Pesa 214M

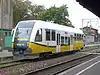
Lower Silesian SA135-002

The 214M family of diesel railcars are single-space vehicles powered by diesel engines. Some design solutions from the railroad car were used in their construction. The railcar's dimensions are 24.5 m in length, 2.89 m in width, and 4.135 m or 4.084 m (Masovian Railways version) in height. The service weight of the railcars ranges from 52 to 62 t. The first produced railcar, weighing 52 t, was the lightest and matched the initial design specifications for the 214Mx vehicles.